Bersant Celina

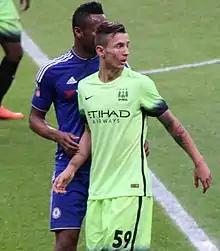
Celina playing for Manchester City in 2016

Bersant Celina (born 9 September 1996) is a Kosovan professional footballer who plays as an attacking midfielder for Swedish club AIK and the Kosovo national team.